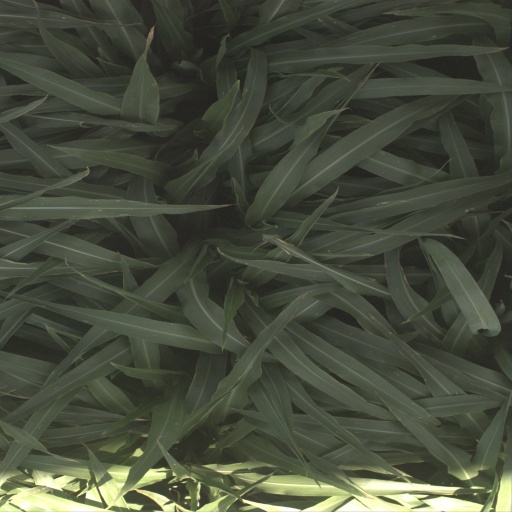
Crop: sorghum